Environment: real
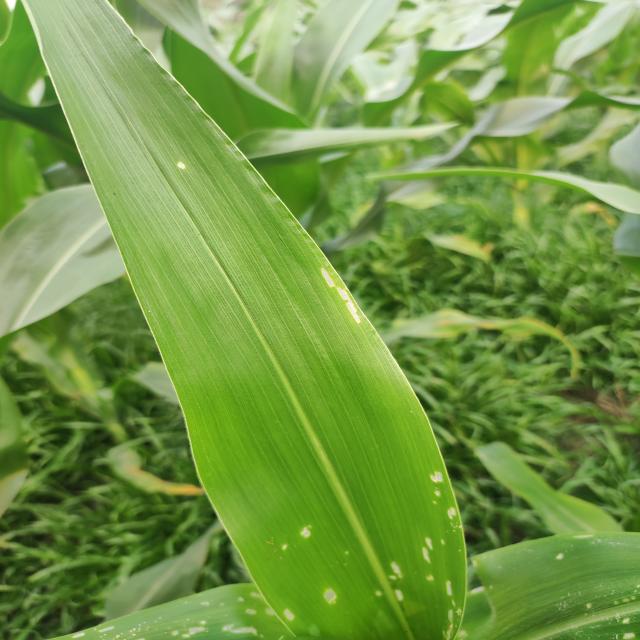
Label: fall_armyworm